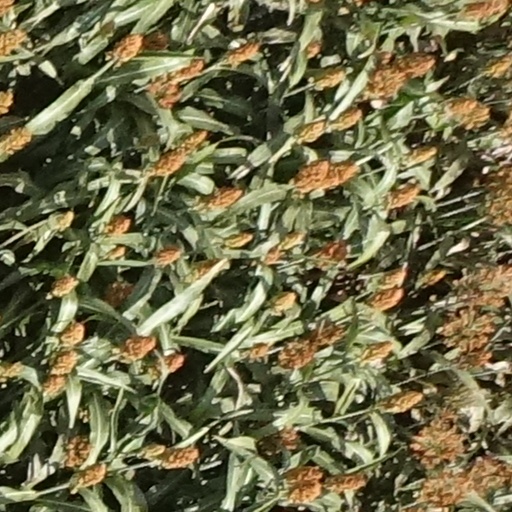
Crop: sorghum